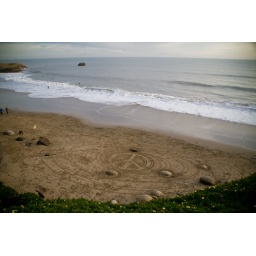
Peace signs in the sand . . .